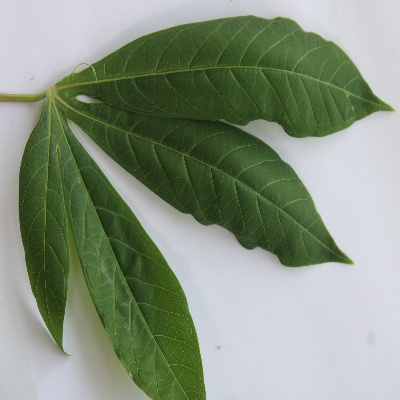
Crop: Cassava
Condition: healthy